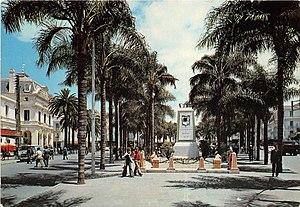
El-Harrach, Place de la Mairie v.1970
El-Harrach est une localité dans la banlieue d'Alger en Algérie. Simple lieu-dit sur la route d'Alger jusqu'au milieu du XIXᵉ siècle, cette localité devient la 12ᵉ ville d'Algérie au début des années 1950, avant d'être absorbée par la ville d'Alger à laquelle elle est rattachée administrativement en 1959 en tant qu'arrondissement. Le territoire historique d'El-Harrach est aujourd'hui partagé entre plusieurs communes de la wilaya d'Alger et certains de ses faubourgs constituent encore certains des quartiers les plus populaires et populeux de la capitale algérienne.